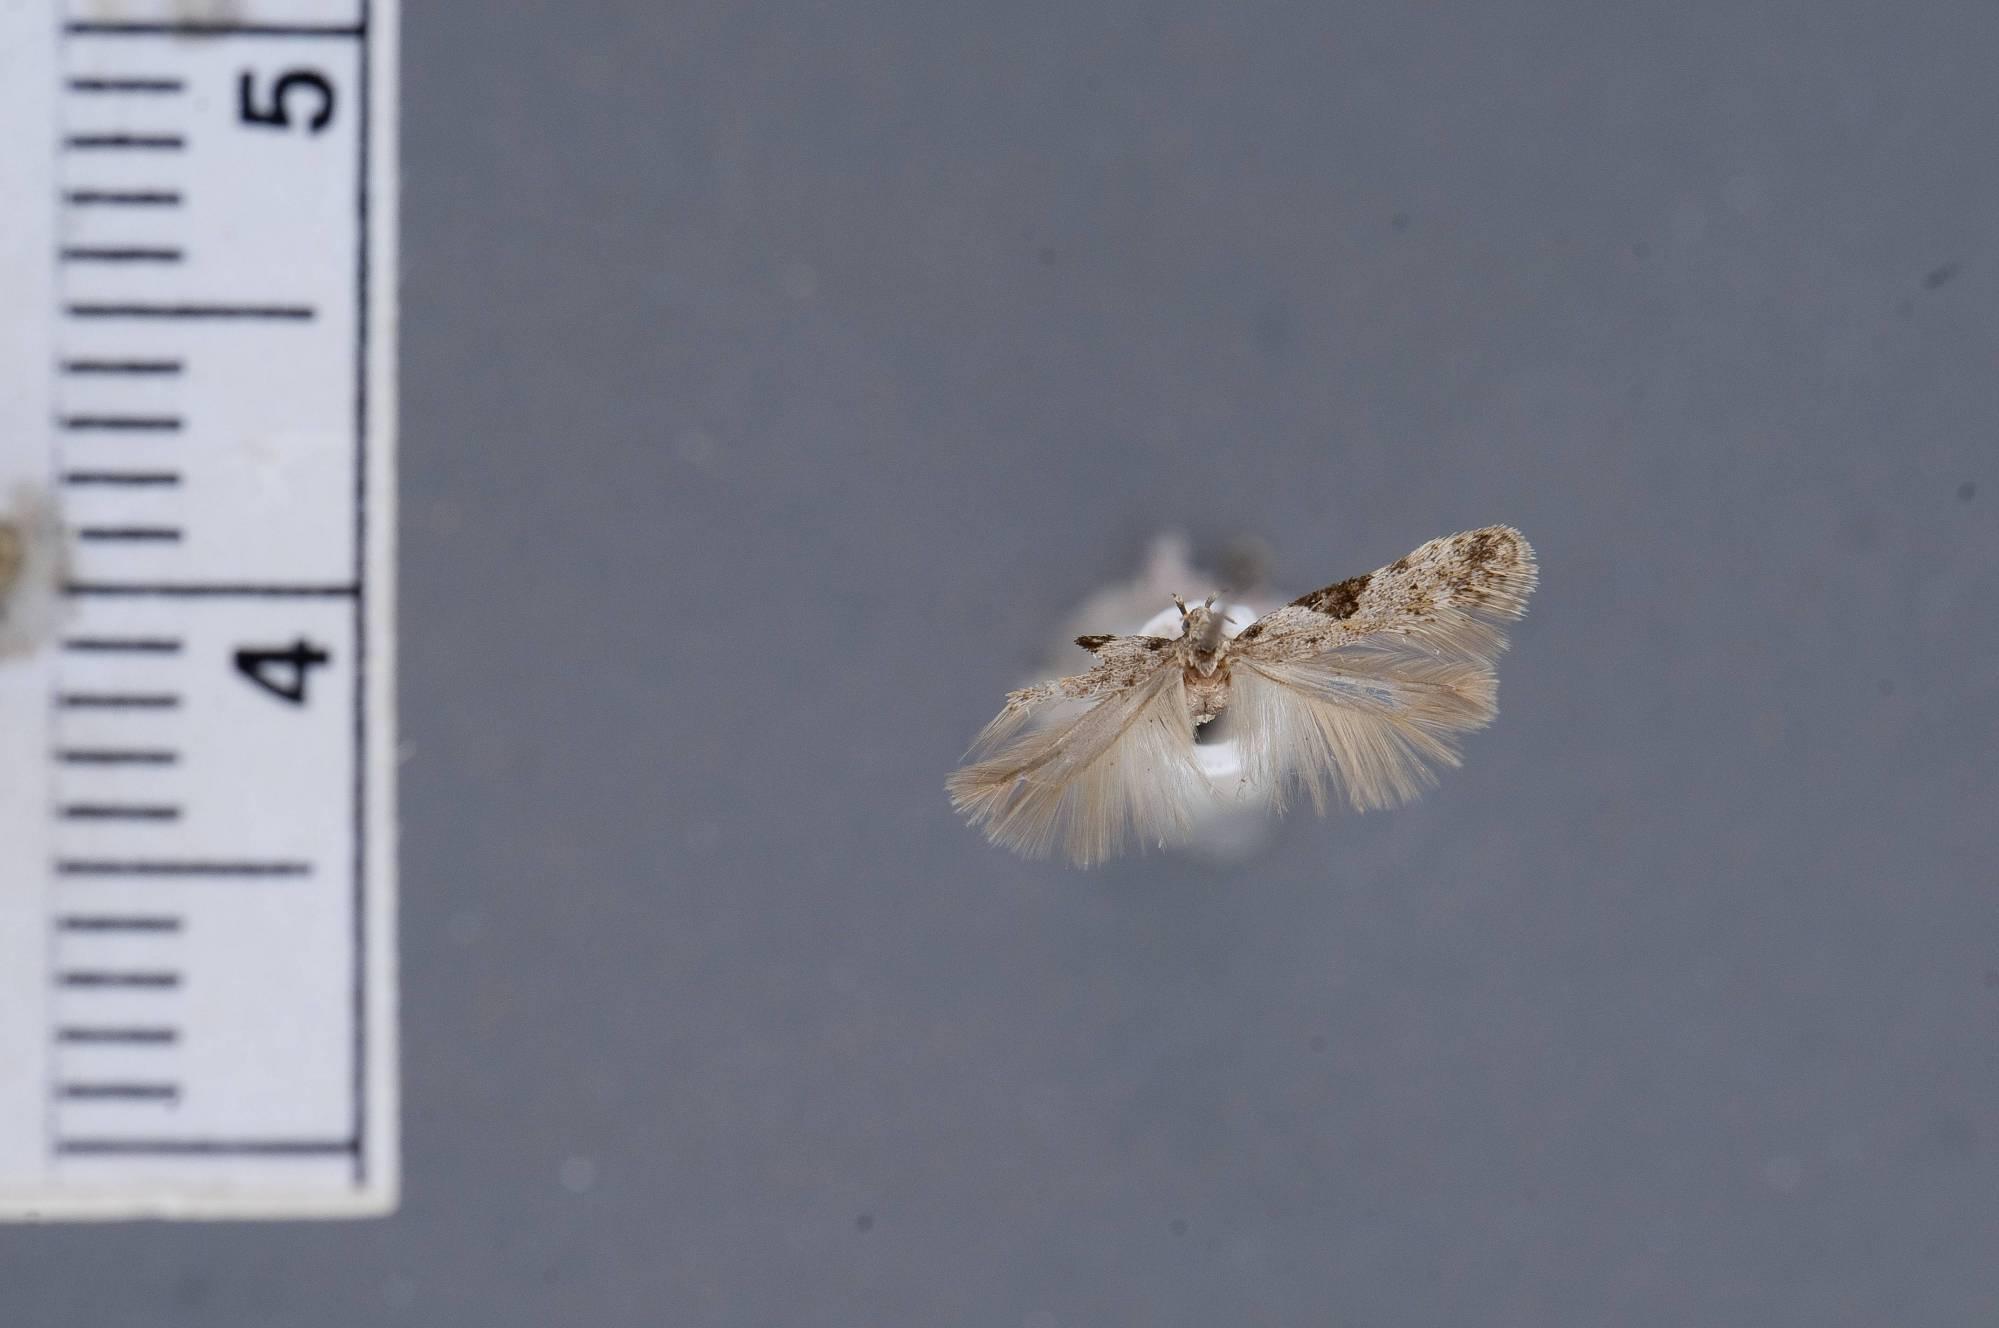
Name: Aristotelia nigrobasiella
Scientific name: Aristotelia nigrobasiella Clarke, 1932
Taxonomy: Animalia, Arthropoda, Insecta, Lepidoptera, Glossata, Gelechiidae, Gelechiinae
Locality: Fraser Mills, British Columbia, Canada
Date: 6 May 1924